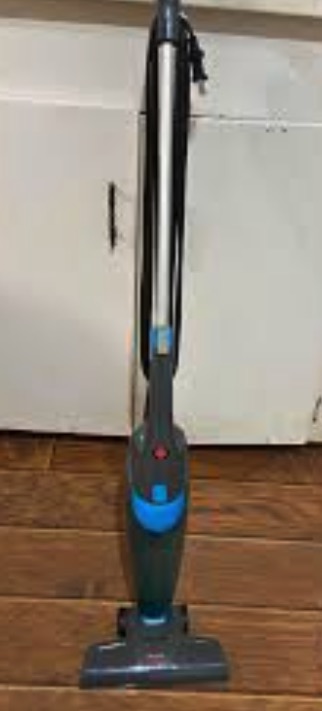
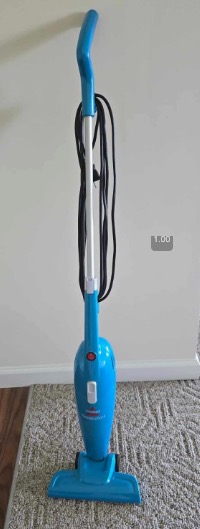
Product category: items_vacuum
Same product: no